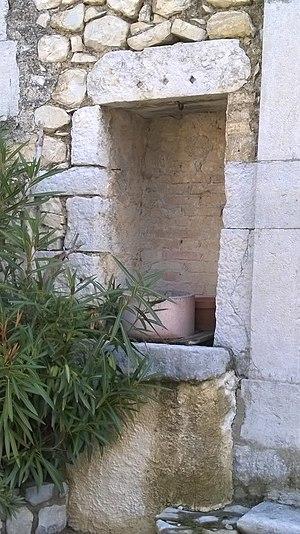
Puits de St Andéol-de-Berg en Ardèche
Saint-Andéol-de-Berg est une commune française située dans le département de l'Ardèche en région Auvergne-Rhône-Alpes.